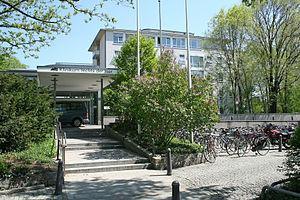
Le Rechts der Isar Hospital est un hôpital de Munich, en Allemagne. Il a été fondé en 1834, comportant alors 36 lits, sous le nom de Haidhauser Armen- und Krankenanstalt à l'intérieur d'un ancien café, et a été plus tard confié à des nonnes catholiques.